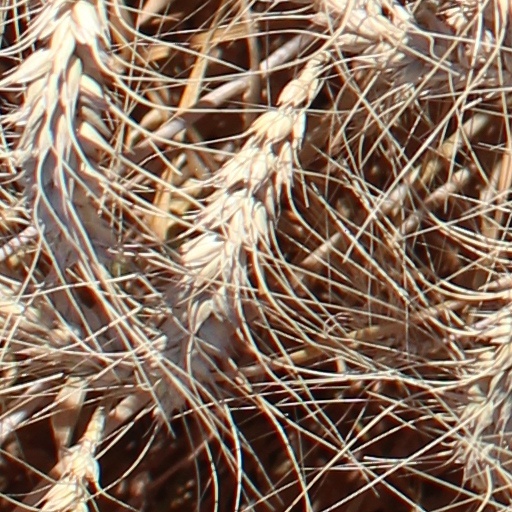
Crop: wheat